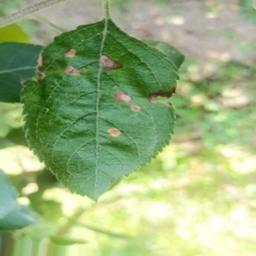
Label: Alternaria